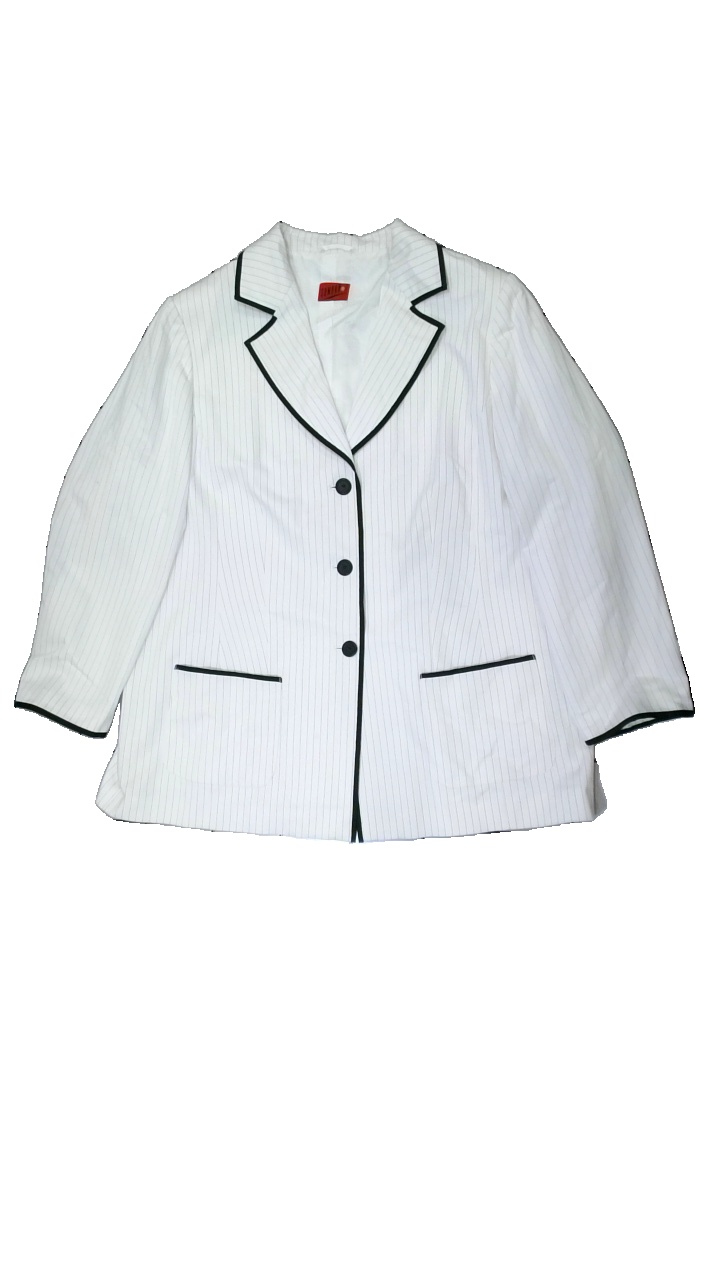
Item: Blazer (Ladies)
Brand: Samoon
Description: Pinstriped blazer in white and black from Samoon, size 54. Poor condition.
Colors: White, Black
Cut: Regular
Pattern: Striped
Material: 77% visc, 23% poly
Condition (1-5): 2
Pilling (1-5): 5
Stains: Major
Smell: Major
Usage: Export
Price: <50